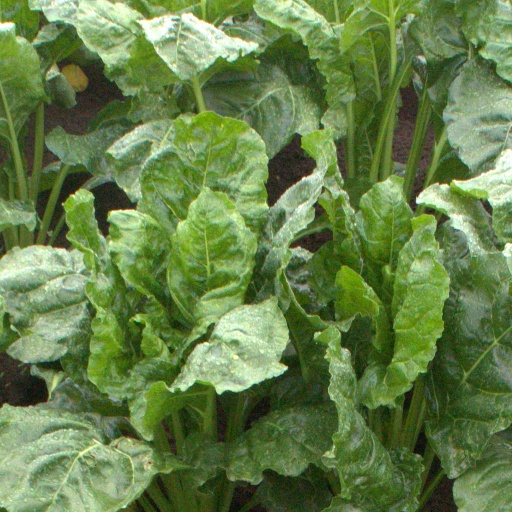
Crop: sugar beet